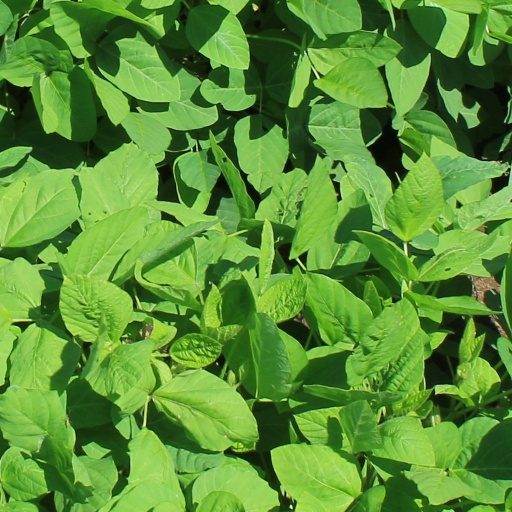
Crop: soybean